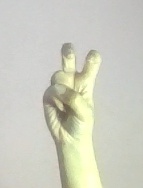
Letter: toot